Greg Clarke

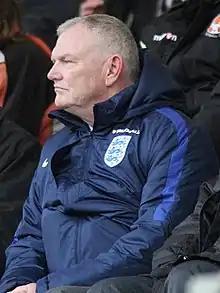
Greg Clarke in January 2018

Gregory Allison Clarke (born 27 October 1957) is an English businessman and football administrator, who was chairman of The Football Association from 4 September 2016. He resigned on 10 November 2020 after making offensive comments while talking to MPs. He was elected as the Vice President of FIFA on 7 February 2019 and resigned from this role on 12 November.